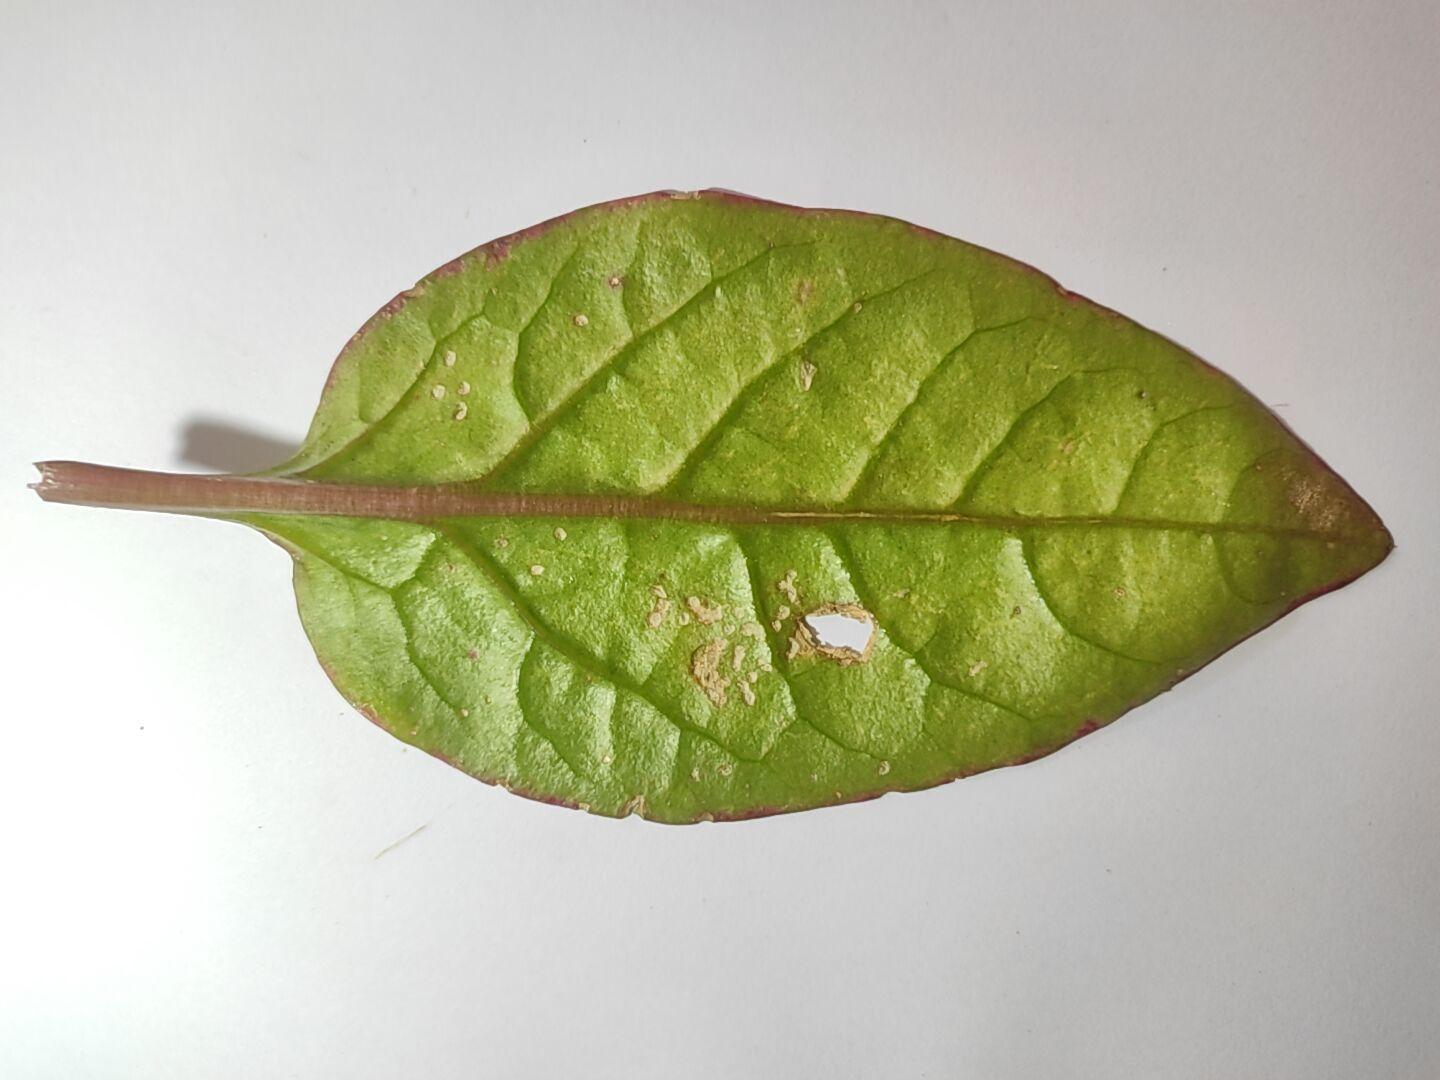
Label: straw_mite